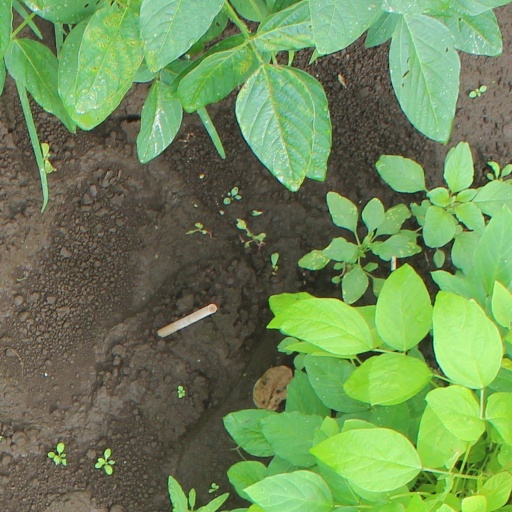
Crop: soybean